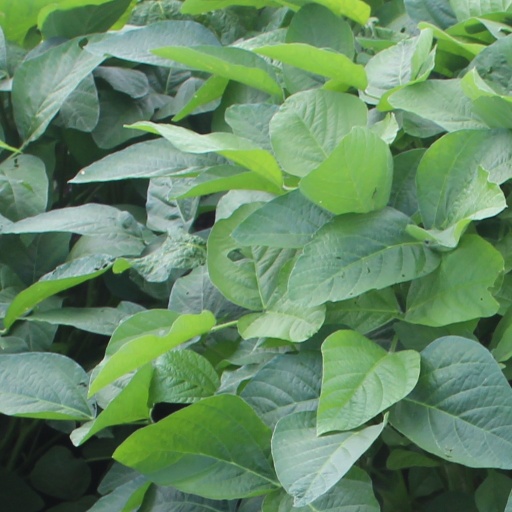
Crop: soybean